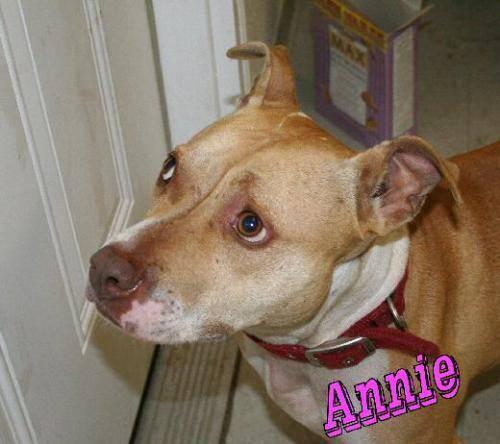
dog